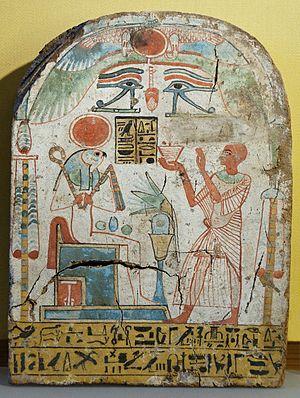
Registre supérieur
Le département des antiquités égyptiennes du musée du Louvre conserve l'une des principales collections égyptologiques mondiales en dehors du territoire égyptien, avec le Musée égyptologique de Turin et le British Museum et, en Égypte, le Musée égyptien du Caire. Son histoire remonte à l'ordonnance royale de Charles X du 15 mai 1826.
La XXIIᵉ dynastie pharaonique est une dynastie d'origine berbère libyque, qui gouverna l'Égypte des environs de -945 à -715, en parallèle avec les XXIIIᵉ, XXIVᵉ et XXVᵉ dynasties.